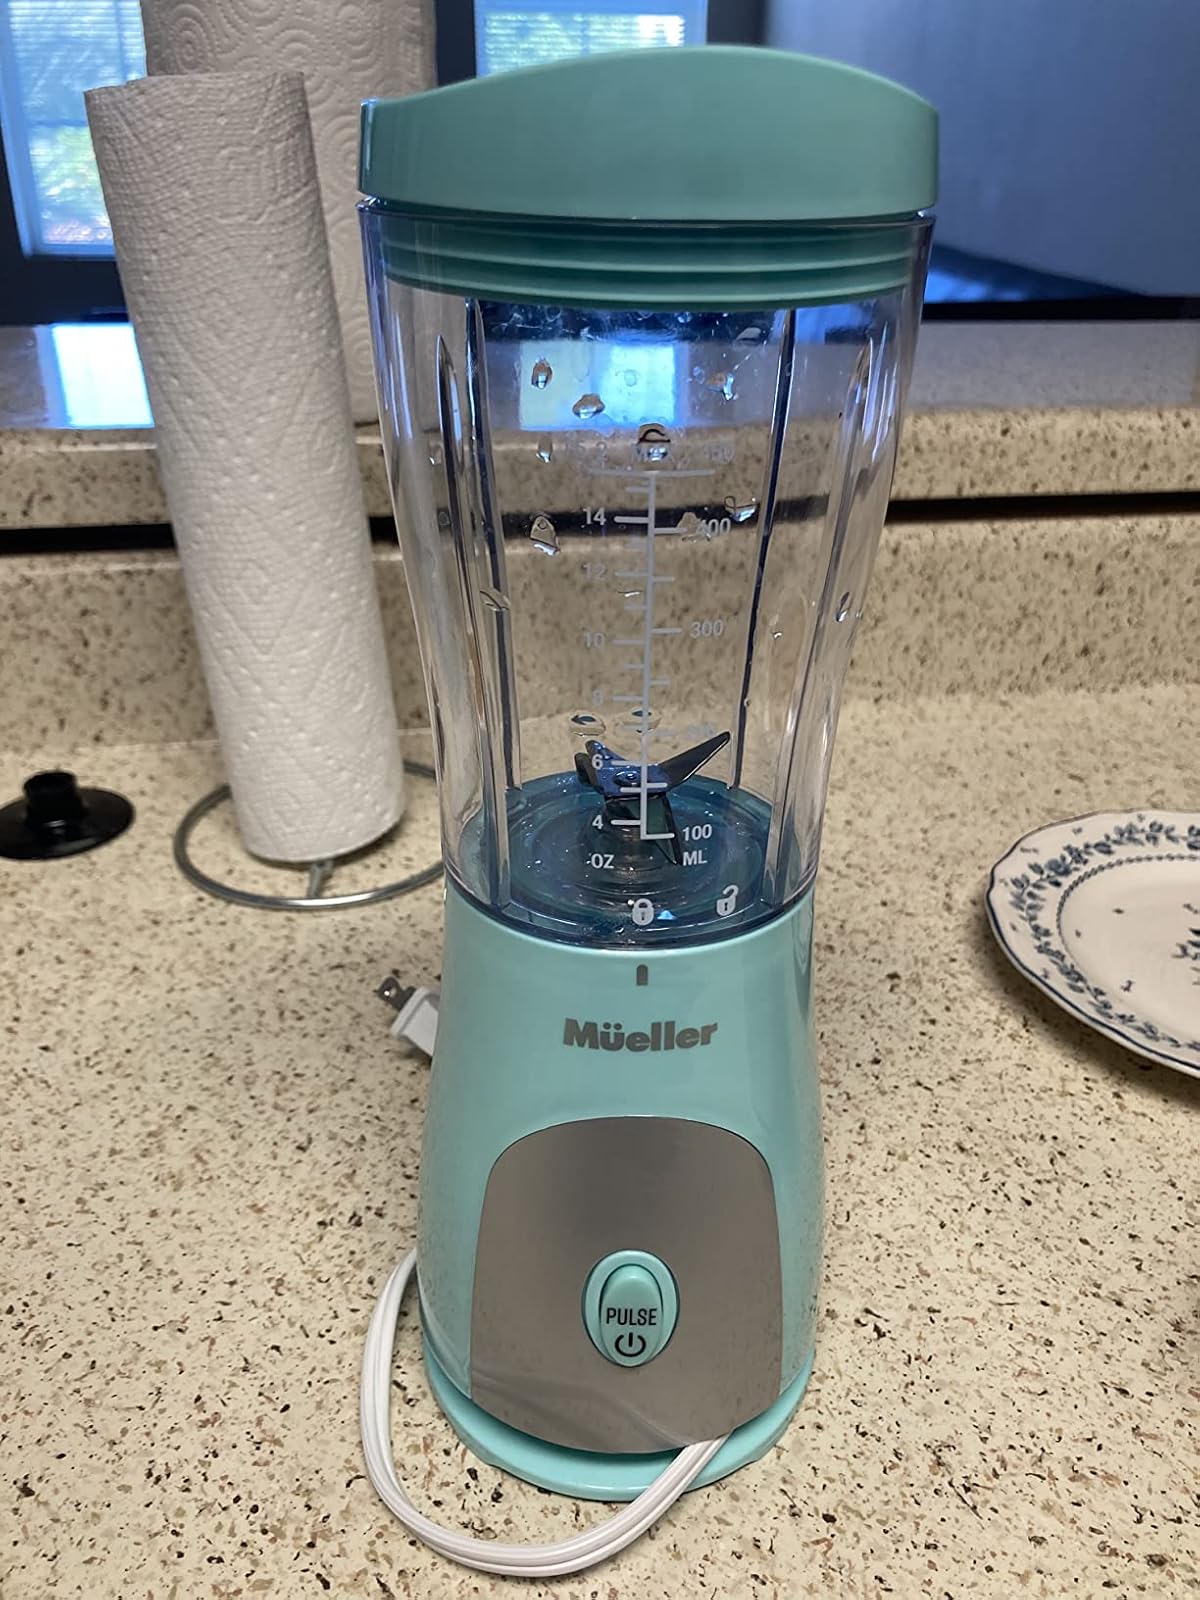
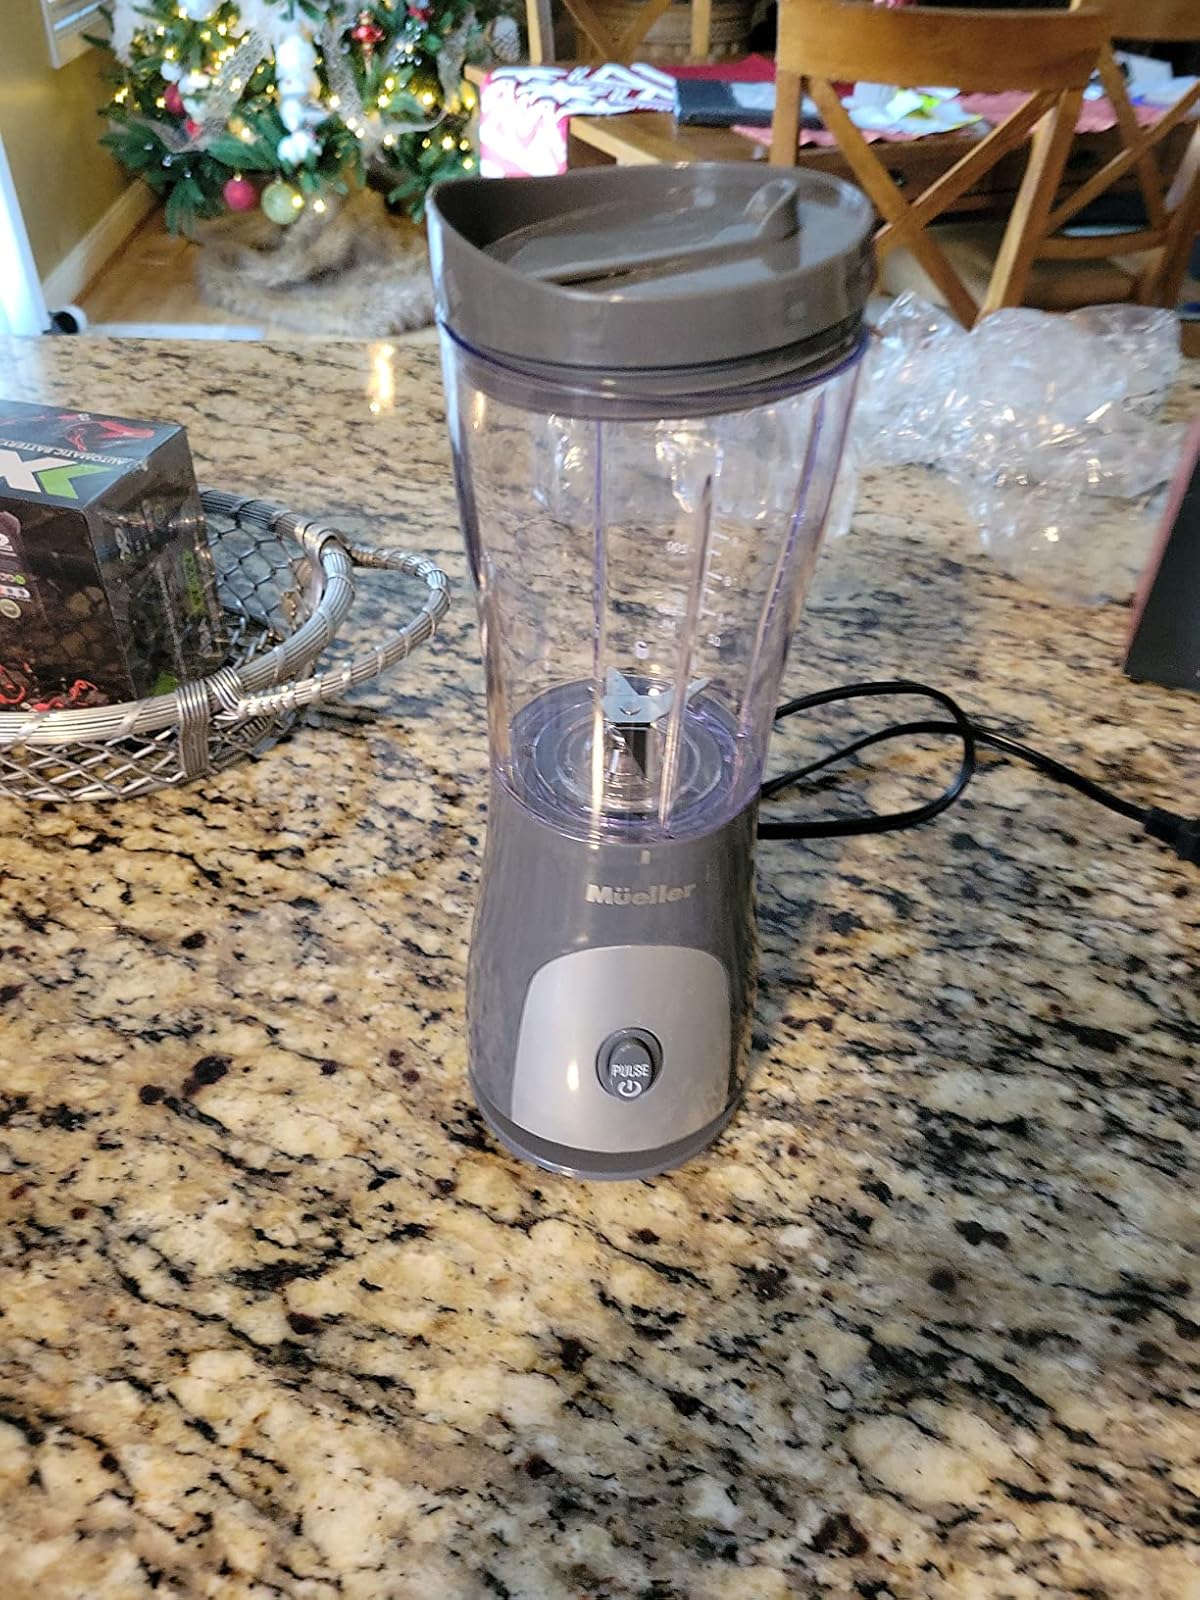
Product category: items_blender
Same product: no